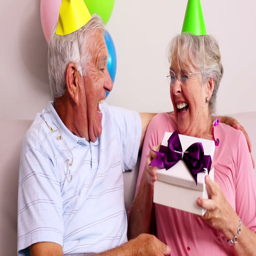
senior couple celebrating a birthday on the couch at home in the living room